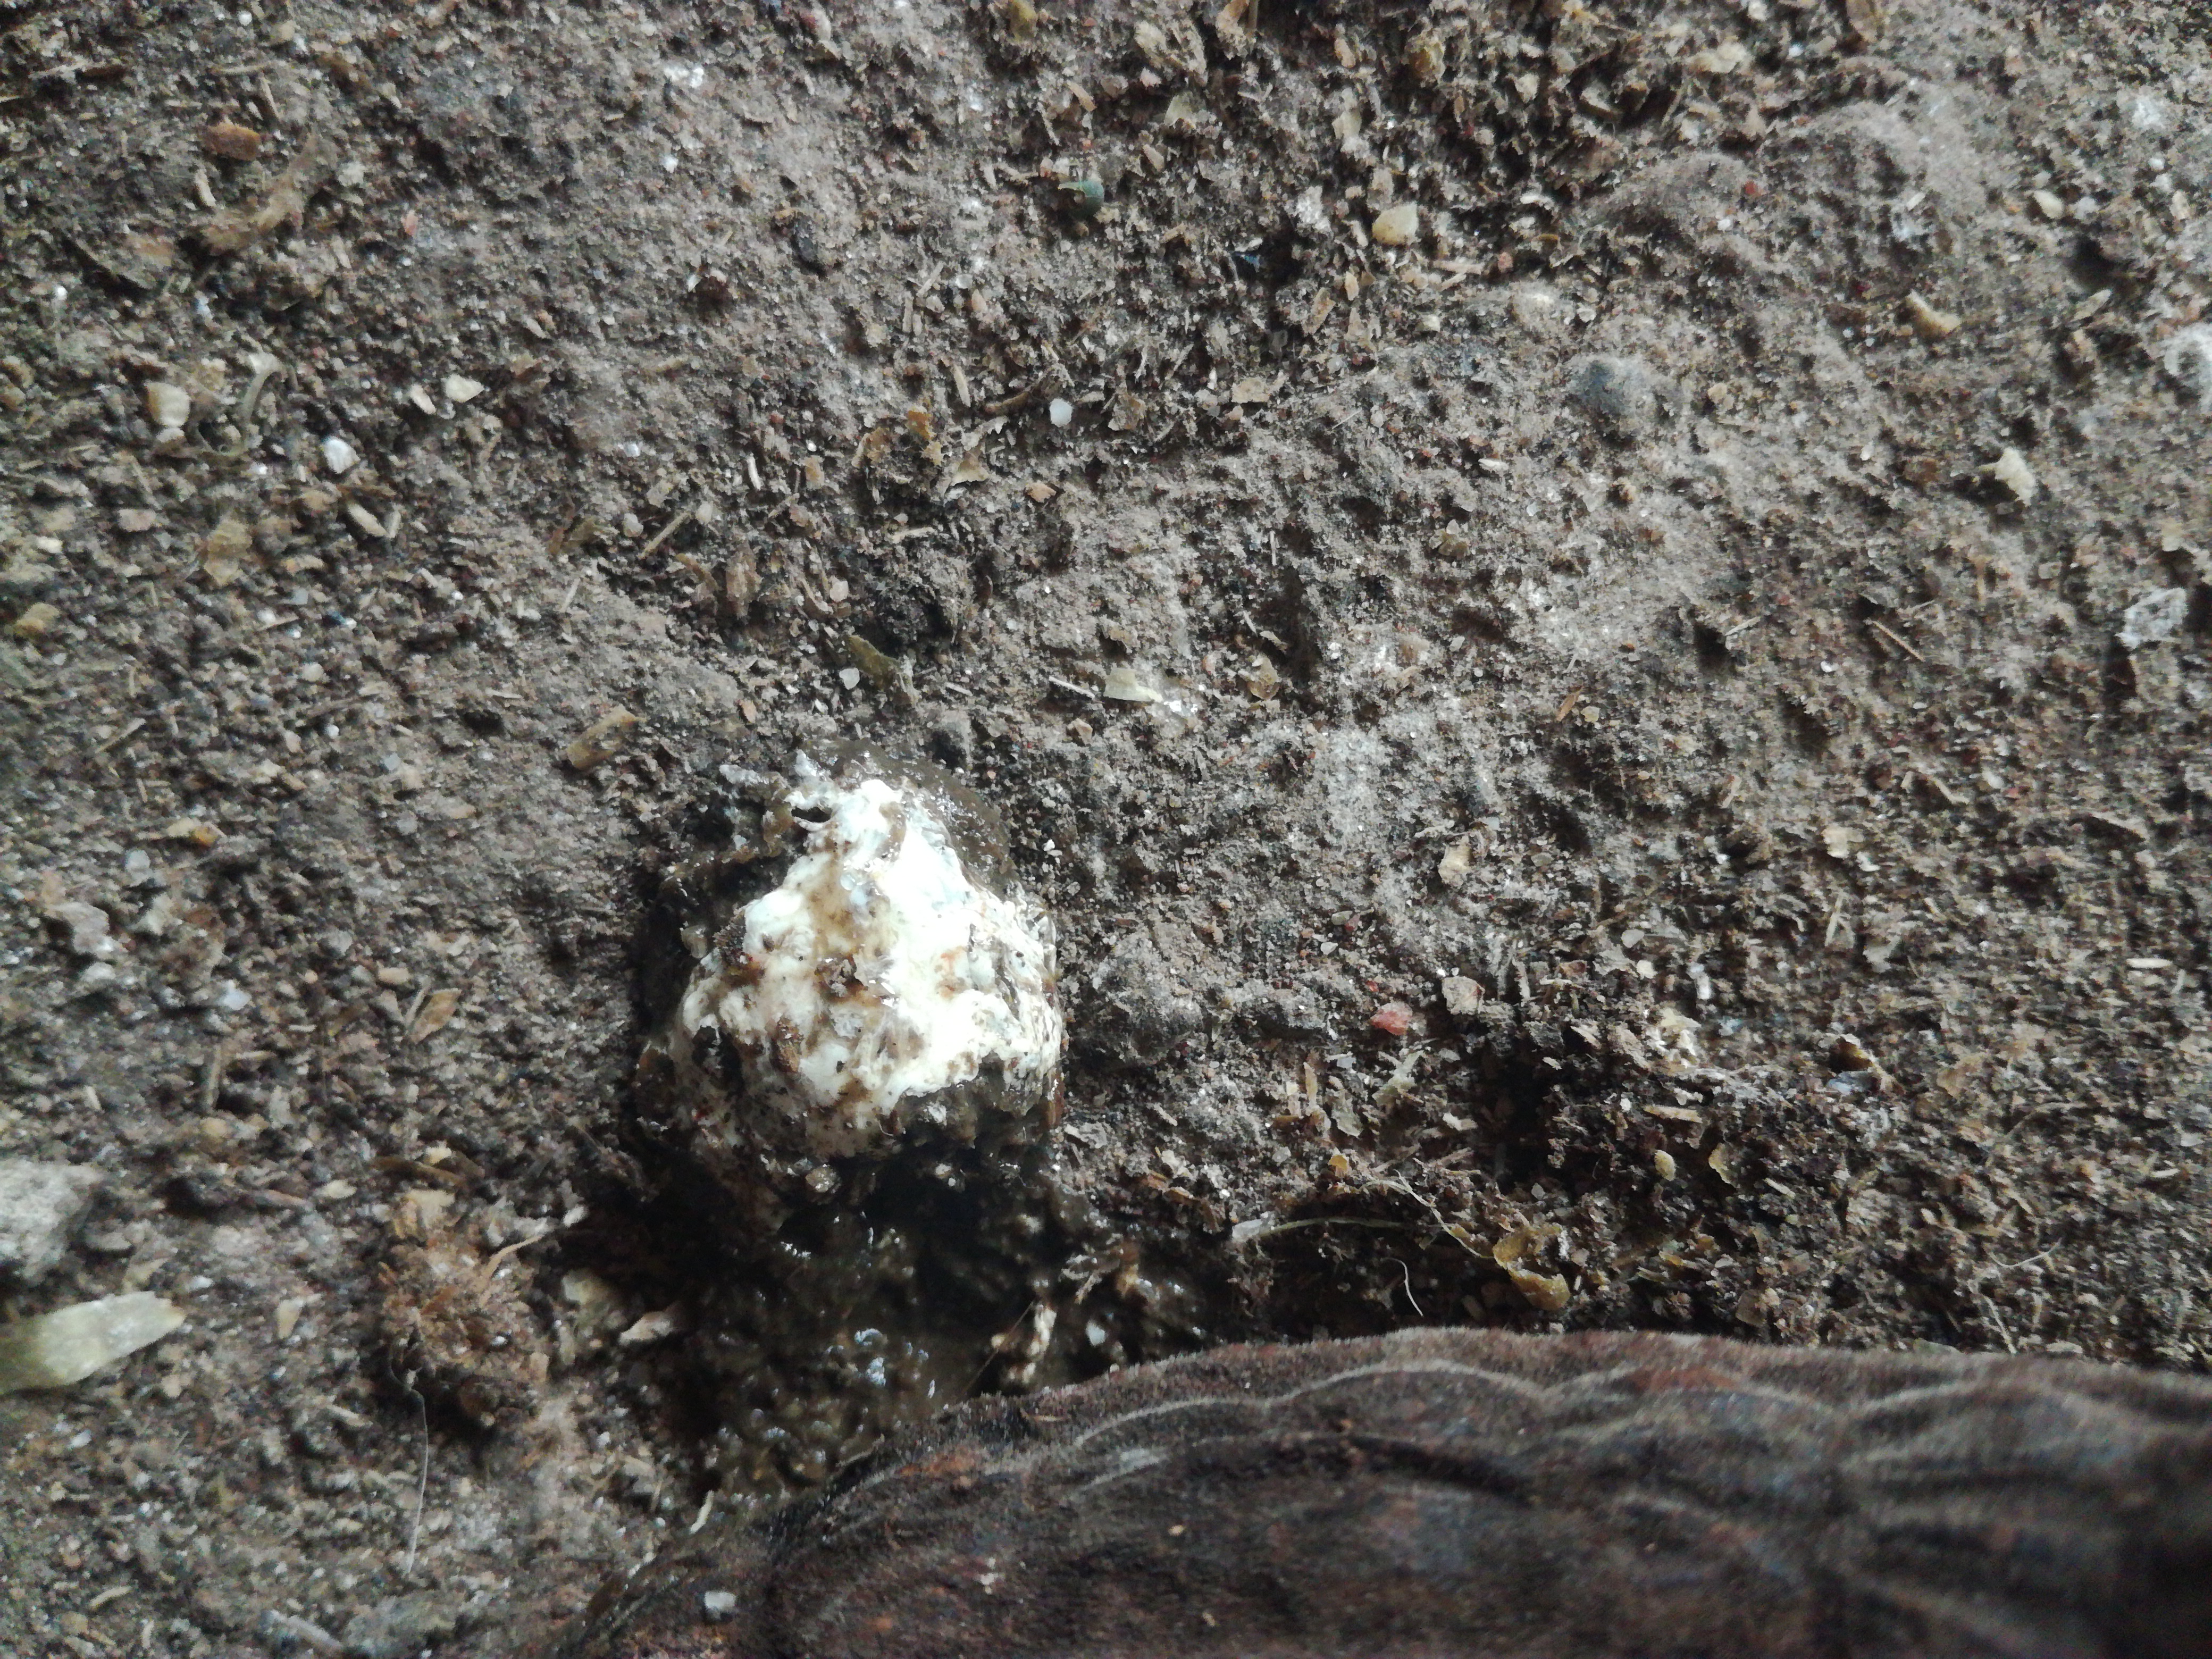
PCR-confirmed diagnosis: Salmonella